Lancaster, Lancashire

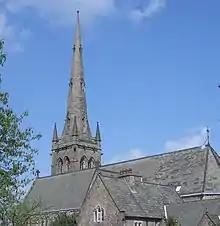
Lancaster Cathedral

In the late 1990s and early first decade of the 21st century, the city council was under the control of the Morecambe Bay Independents (MBIs), who campaigned for an independent Morecambe council. In 2003, their influence waned and Labour became the largest party on the council. They formed a coalition with the Liberal Democrats and Greens. At the May 2007 local elections, Labour lost ground to the Greens in Lancaster and the MBIs in Morecambe, resulting in no overall control, with all parties represented in a PR administration. The 2011 elections saw Labour emerge as the largest party. They reached a joint administrative arrangement with the Greens.